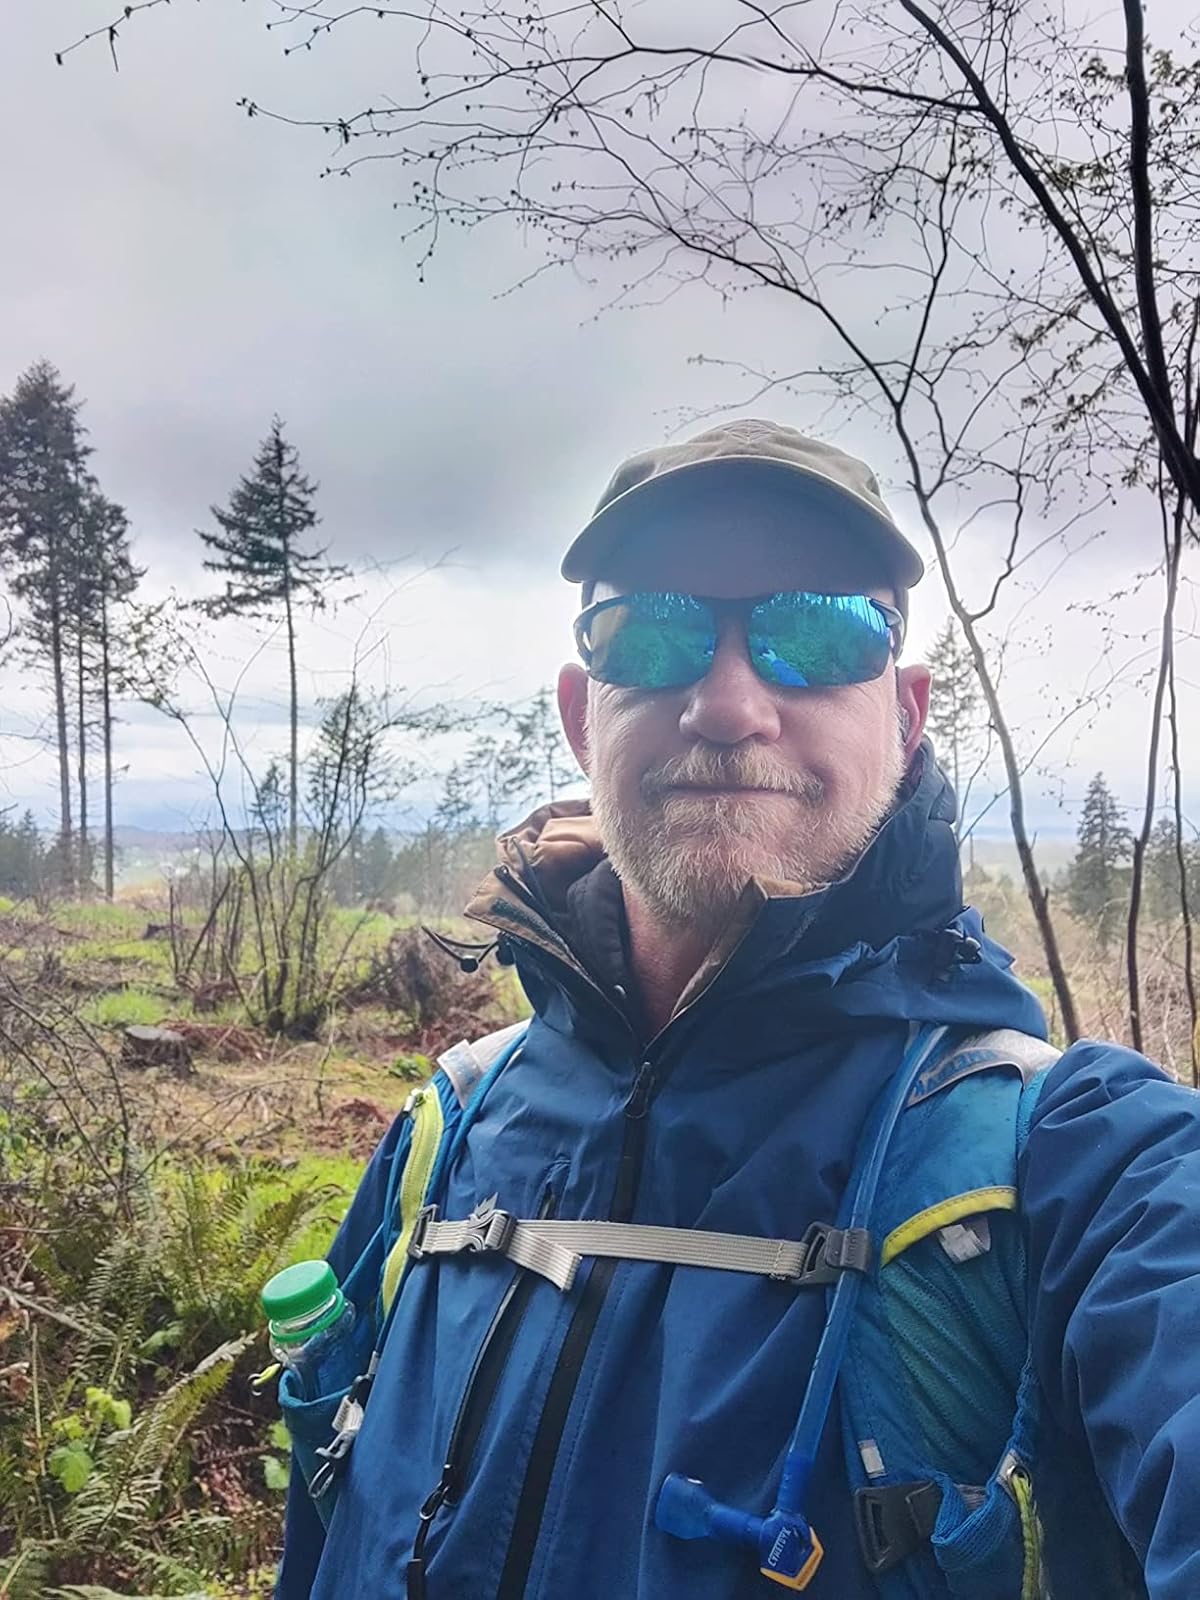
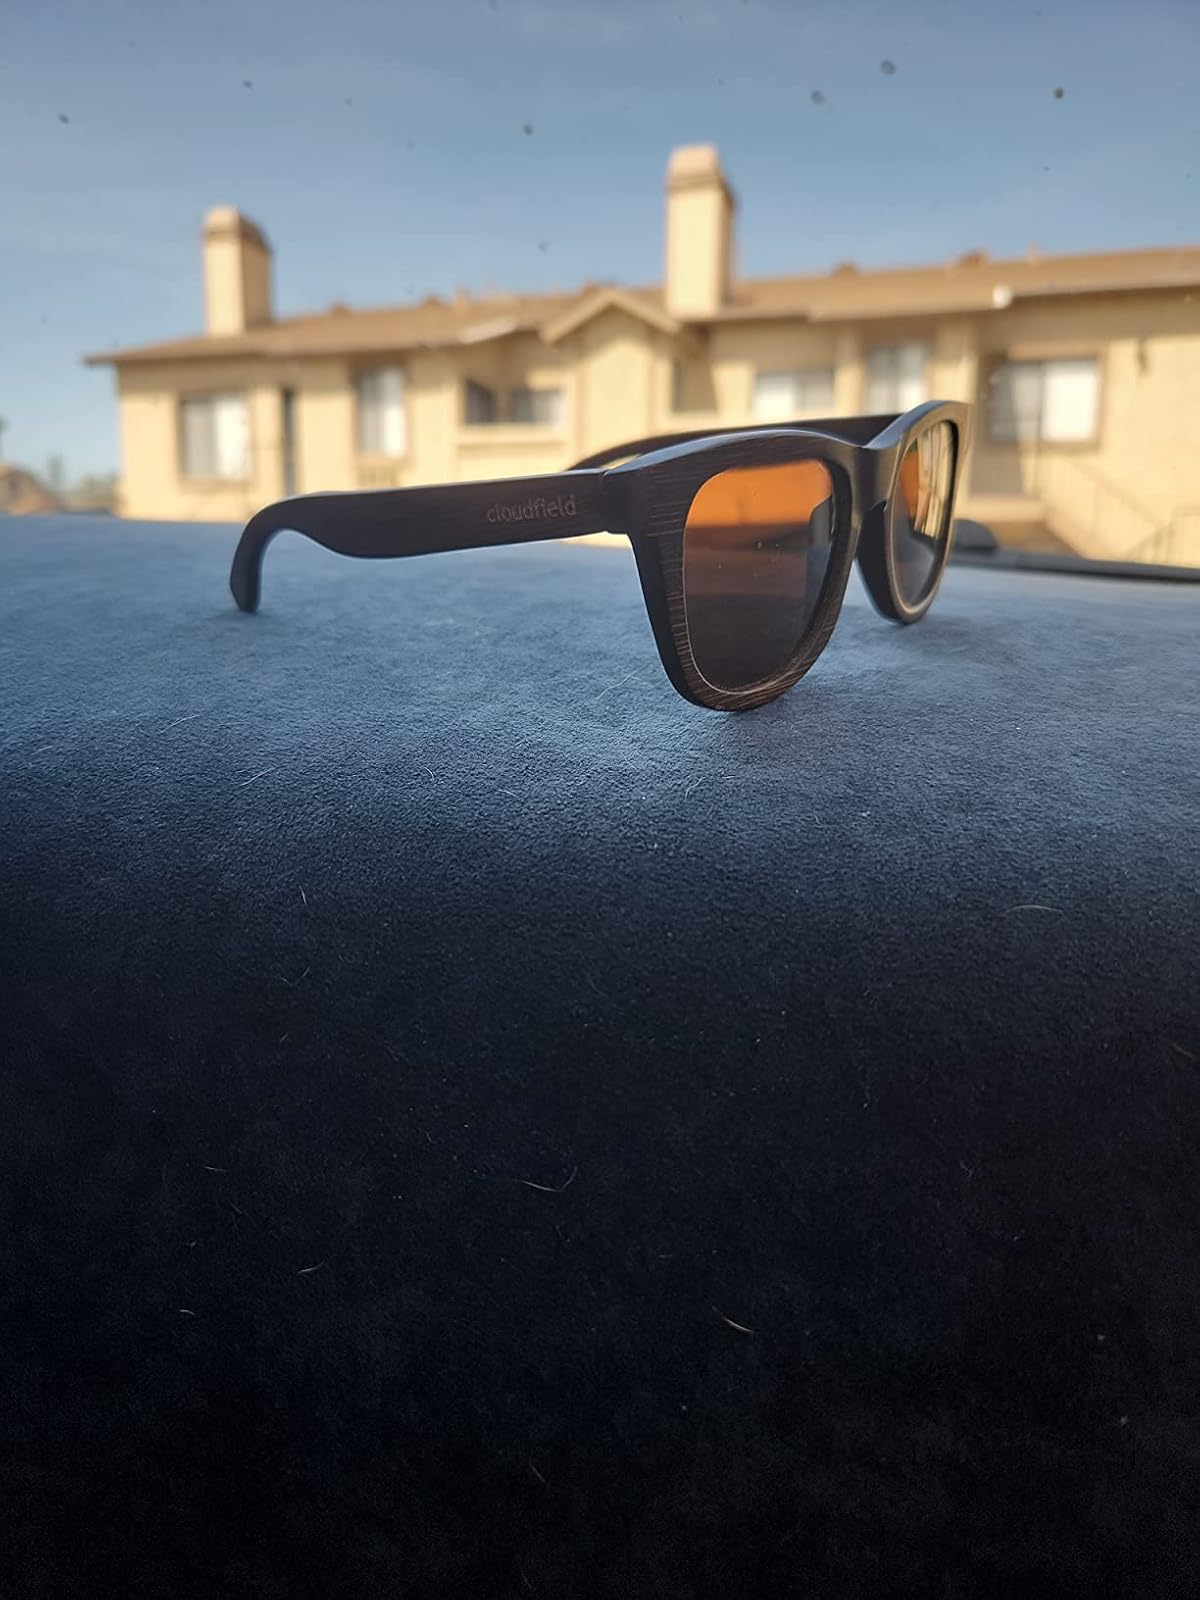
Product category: accessories_sunglasses
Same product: no